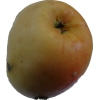
Label: apple